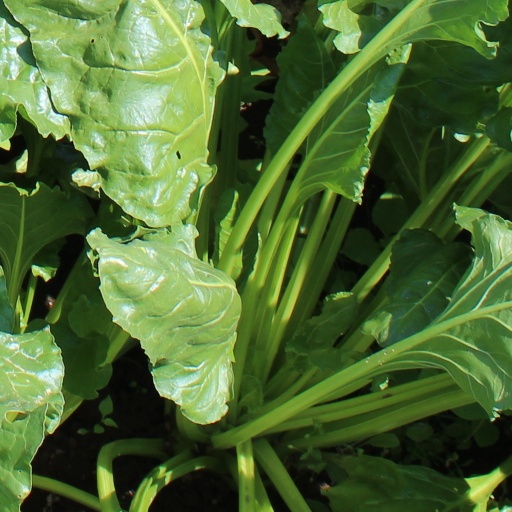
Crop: sugar beet